Union of the Muslims of Russia

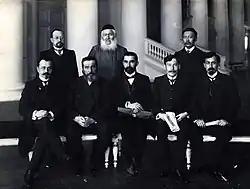
Muslim Duma representatives, 1907

After a ten hour meeting, the delegates in a final statement pledged themselves to the founding of a Union of the Muslims of Russia. The question of whether this Ittifaq should be a party or some kind of big-tent organisation was tabled. A second congress was scheduled that should debate this and further questions. The debate between national Muslim unity and concrete political programme was to be a feature of the Russian Muslim movement until 1917.